1955 World Series

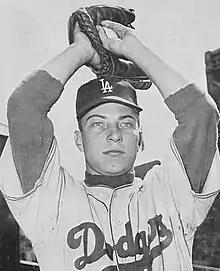
Johnny Podres

In Game 6, the Yankees scored all five of their runs in the first off Karl Spooner. After two walks, back-to-back RBI singles by Yogi Berra and Hank Bauer put them up 2–0 before Bill Skowron capped the scoring with a three-run home run. Whitey Ford pitched a complete game, allowing one run (on Carl Furillo's RBI single in the fourth) and four hits as the Yankees forced a Game 7 with a 5–1 win.